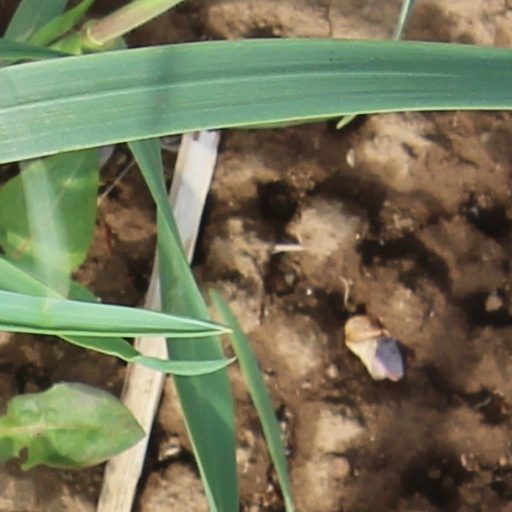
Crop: wheat